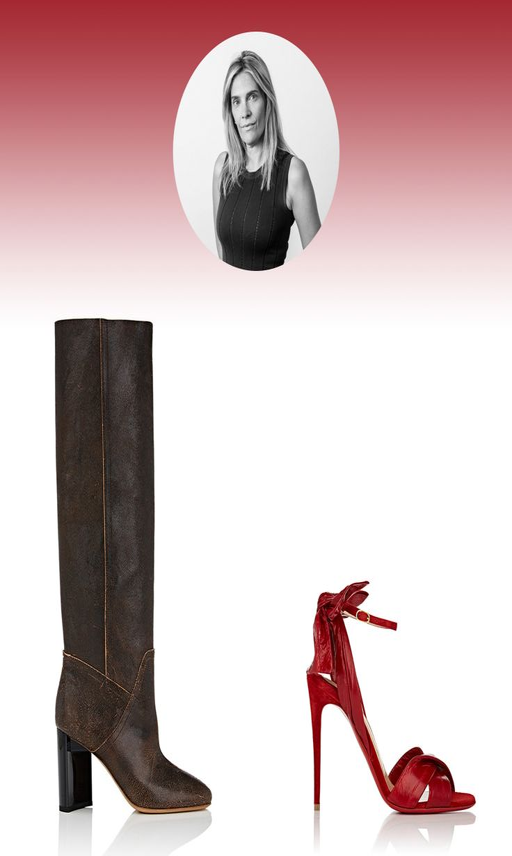
from reliably practical to boldly eye - catching , the shoes you need to get you through your hectic fashion - filled schedule .